Winchester Cathedral

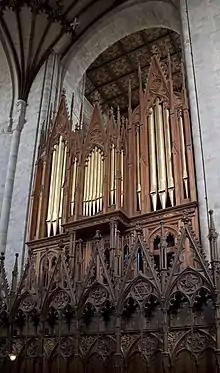
Organ case

The earliest recorded organ at Winchester Cathedral was in the tenth century; it had 400 pipes and could be heard throughout the city. This first organ required two men to play it, and 70 men to blow it. The present organ has its core dating back to 1851, when a very large instrument was built by Henry Willis and Sons for the Great Exhibition, held at The Crystal Palace, London. The then Cathedral organist, Samuel Wesley, visited the exhibition and was impressed by its size and tone. He recommended to the Dean & Chapter that they purchase the instrument for Winchester. The purchase was completed for £2,500, and the instrument was installed at Winchester three years later, in 1854, after being reduced in size slightly. The instrument, as installed, had four manuals and 49 stops.